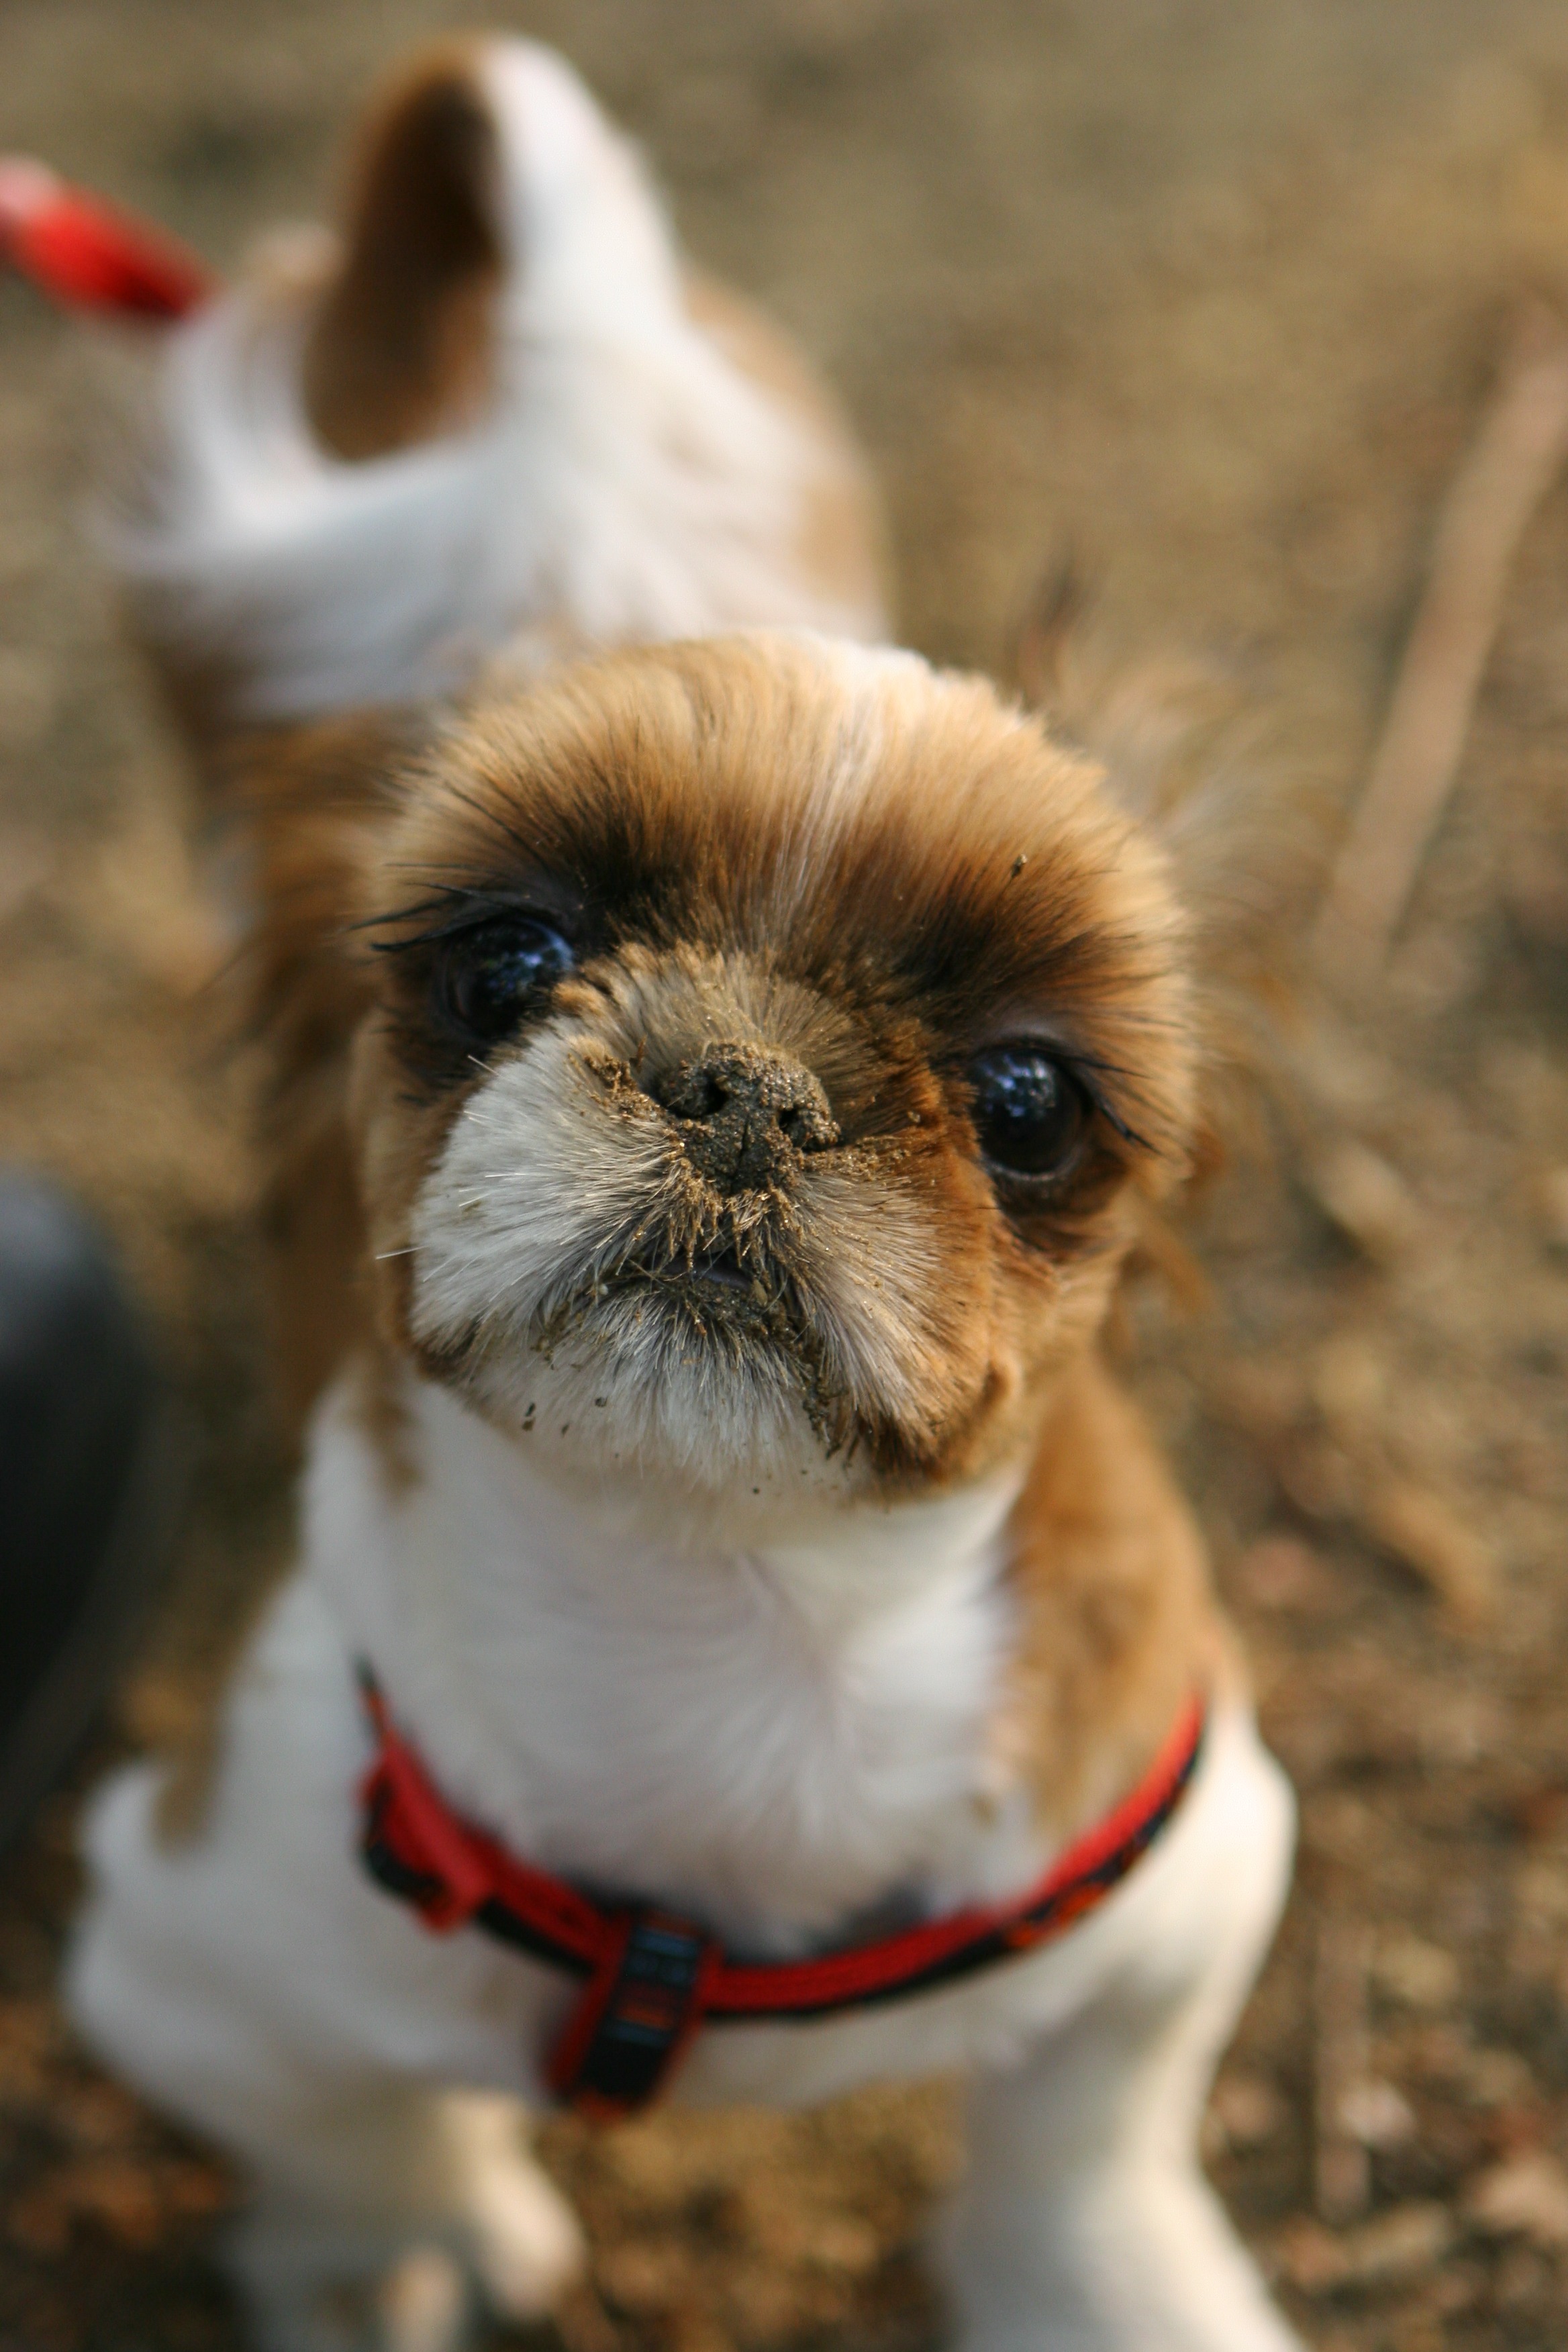
puppy, dog, walk, park, mammal, vertebrate, dog breed, shih tzu, dog like mammal, carnivoran, dog crossbreeds